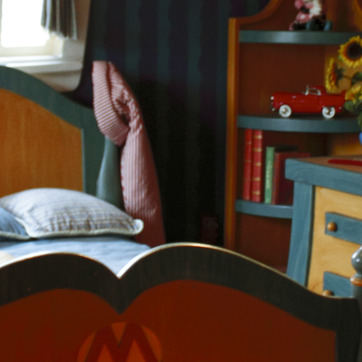
Material: wallpaper